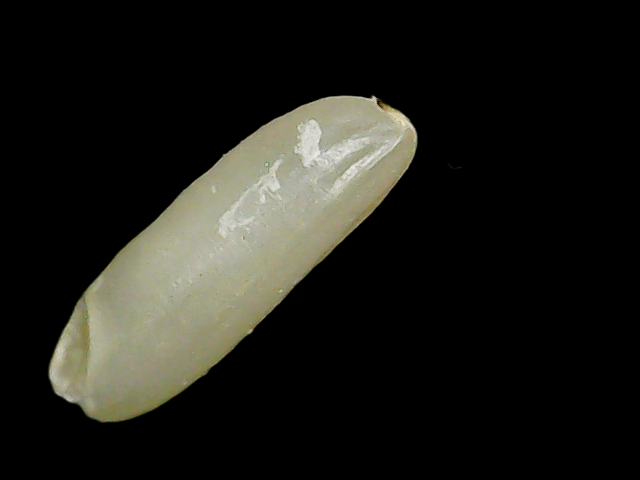
Rice variety: Binadhan26